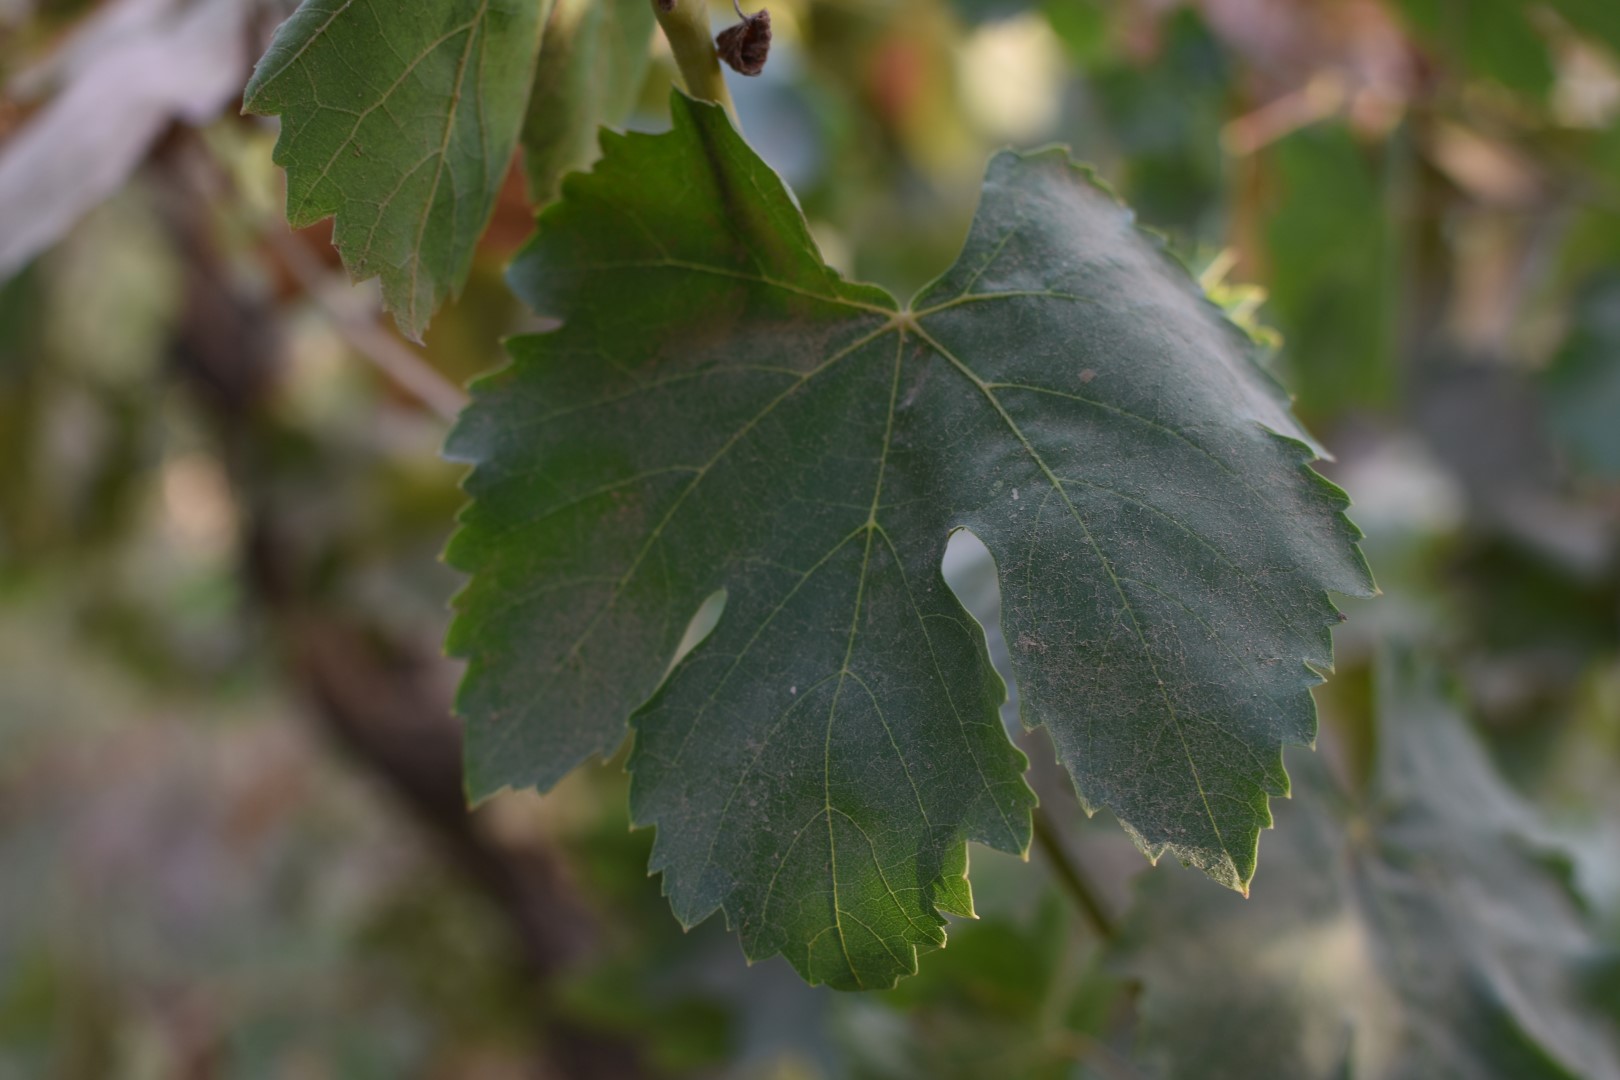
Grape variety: Thompson Seedless